Bungalow railway station

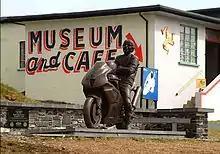
Joey Dunlop Statue

The station is a popular viewpoint from which to watch the T.T. motorbike races and the Manx Grand Prix races. As the tramway crosses the course, tramcars terminate on either side of the road during race periods, with cars being moved to the upper part of the line prior to road closure. To facilitate passenger access, there is a footbridge over the road, which was installed as a permanent feature in 1994. Previously there had been a temporary structure that was removed each winter. The railway is extremely busy on race days carrying bikers from Laxey station to this point, and onwards for refreshments at the summit. In recent times boarded walkways have been installed to deliver passengers from the tramcar to the foot of the bridge for ease of access. The bridge itself often carries large advertisement hoardings for local businesses and events.